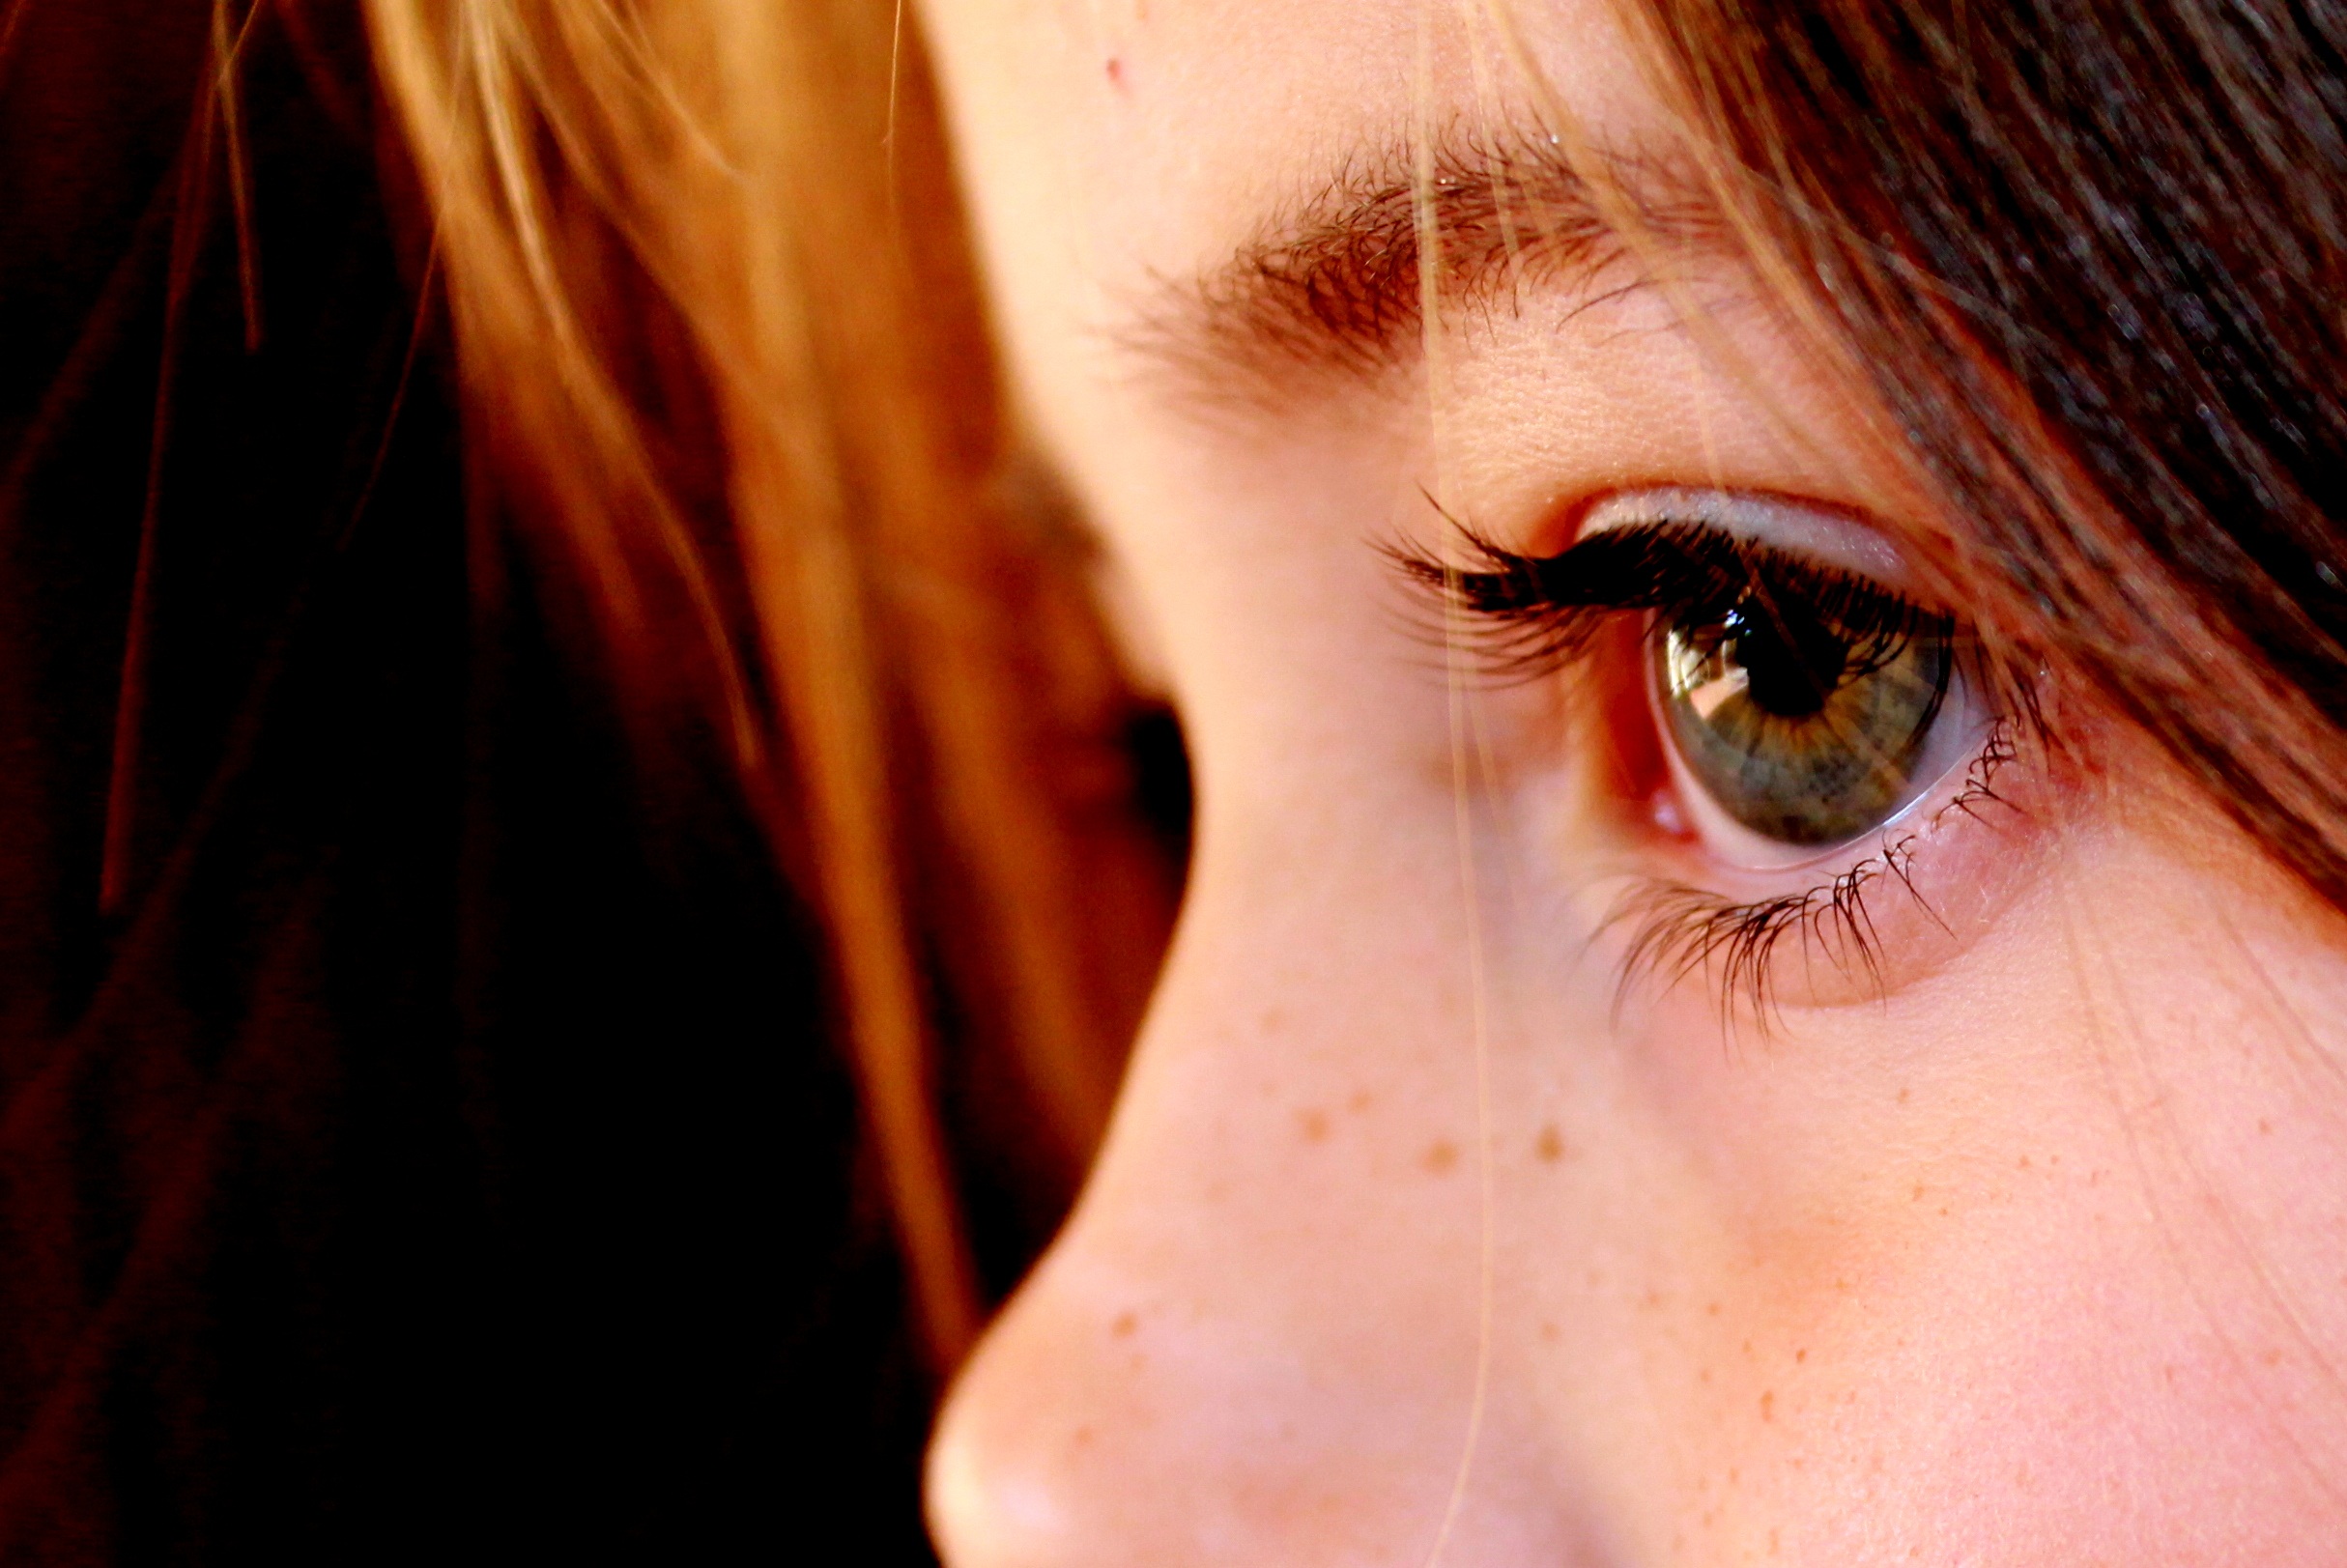
girl, woman, hair, photography, portrait, model, red, color, child, ear, lady, lip, mouth, red hair, eyelash, close up, human body, face, nose, eyes, eye, glasses, head, skin, redhead, beauty, organ, macro photography, green eyes, sense